List of birds of Albania

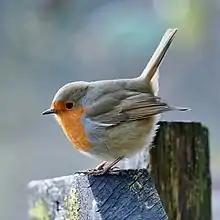

The penduline-tits are a group of small passerine birds related to the true tits. They are insectivores.